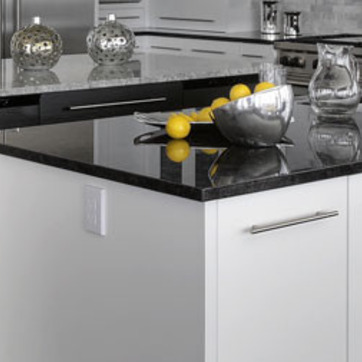
Material: polishedstone